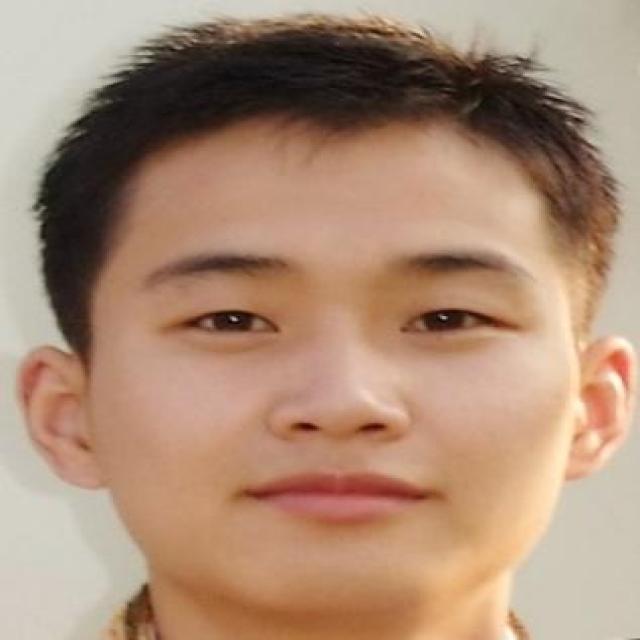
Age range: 21-44